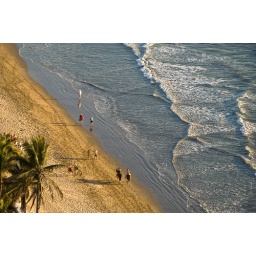
People walking and horseback riding on the beach in the Zona Dorada at El Cid Resort; Mazatlan, Sinaloa, Mexico.